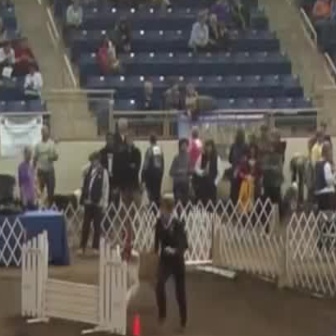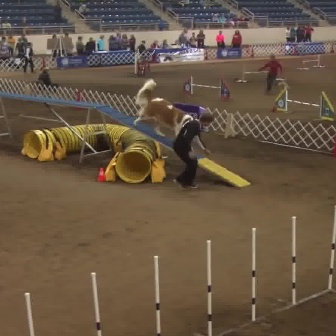
  Please identify the target specified by the bounding box [106,234,183,311] in the first image and locate it in the second image. Return the coordinates in [x_min,y_min,x_max,y_max] format.
Answer: [131,75,207,151]